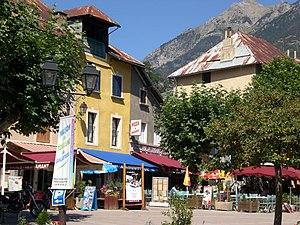
Place Salva en été
Guillestre est une commune française située dans le département des Hautes-Alpes en région Provence-Alpes-Côte d'Azur, et bureau centralisateur du canton qui porte le même nom.